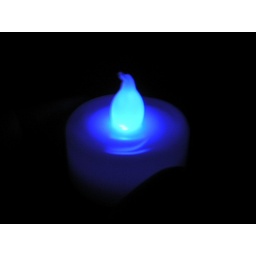
The &amp;quot;flame&amp;quot; of LED candle shown in blue